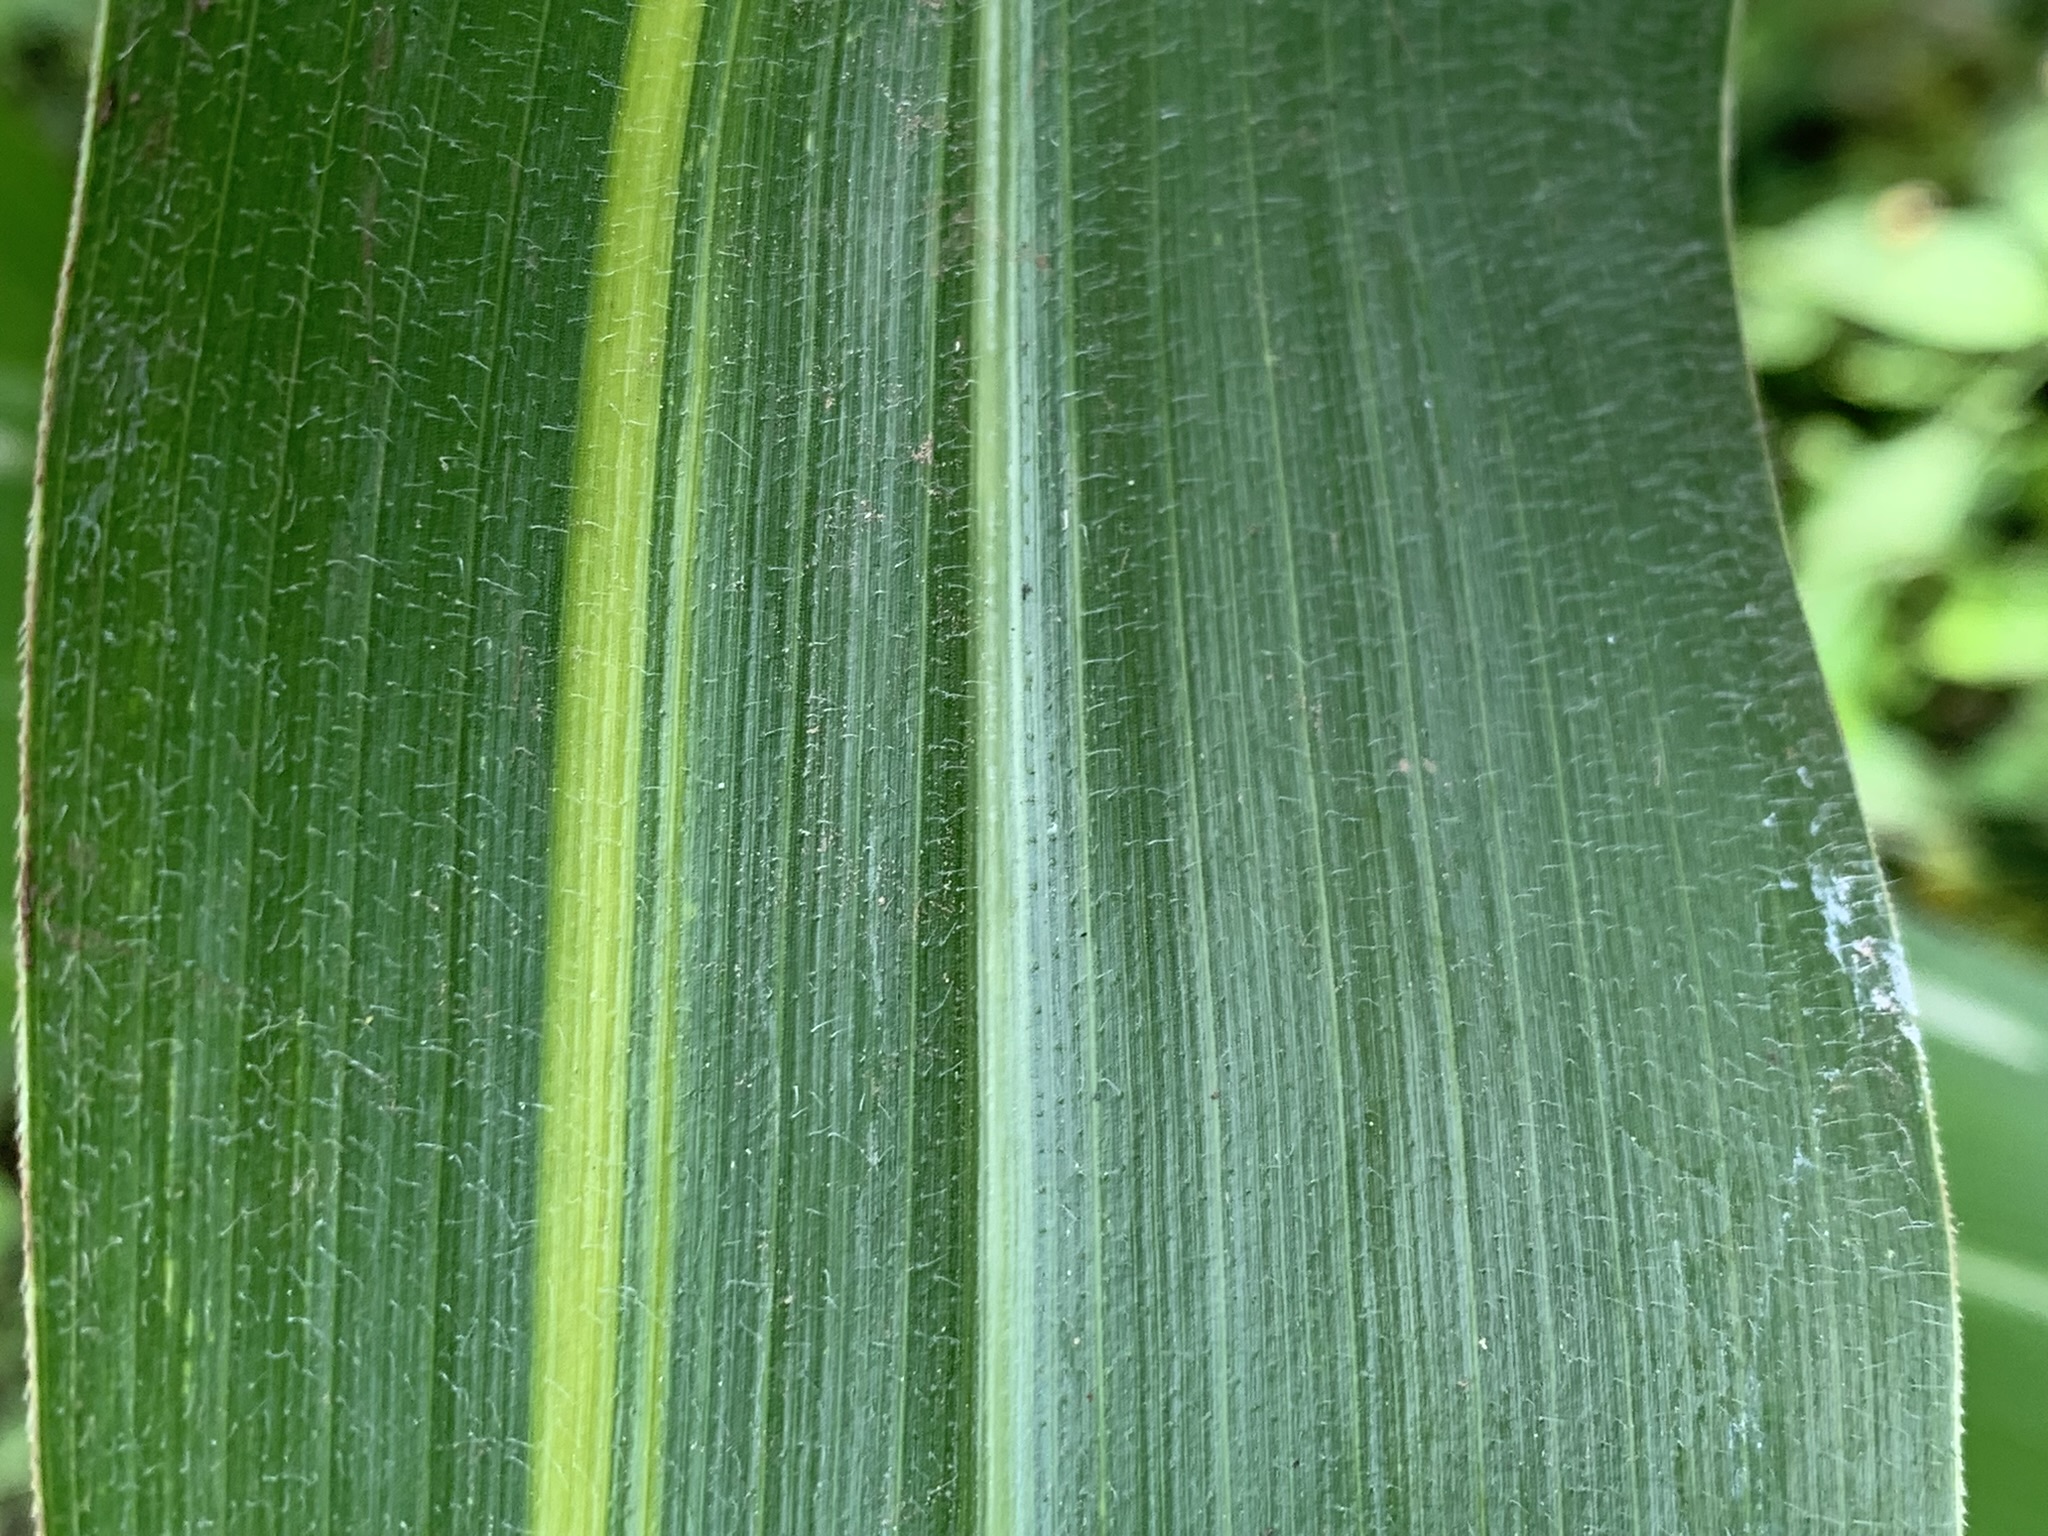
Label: Healthy